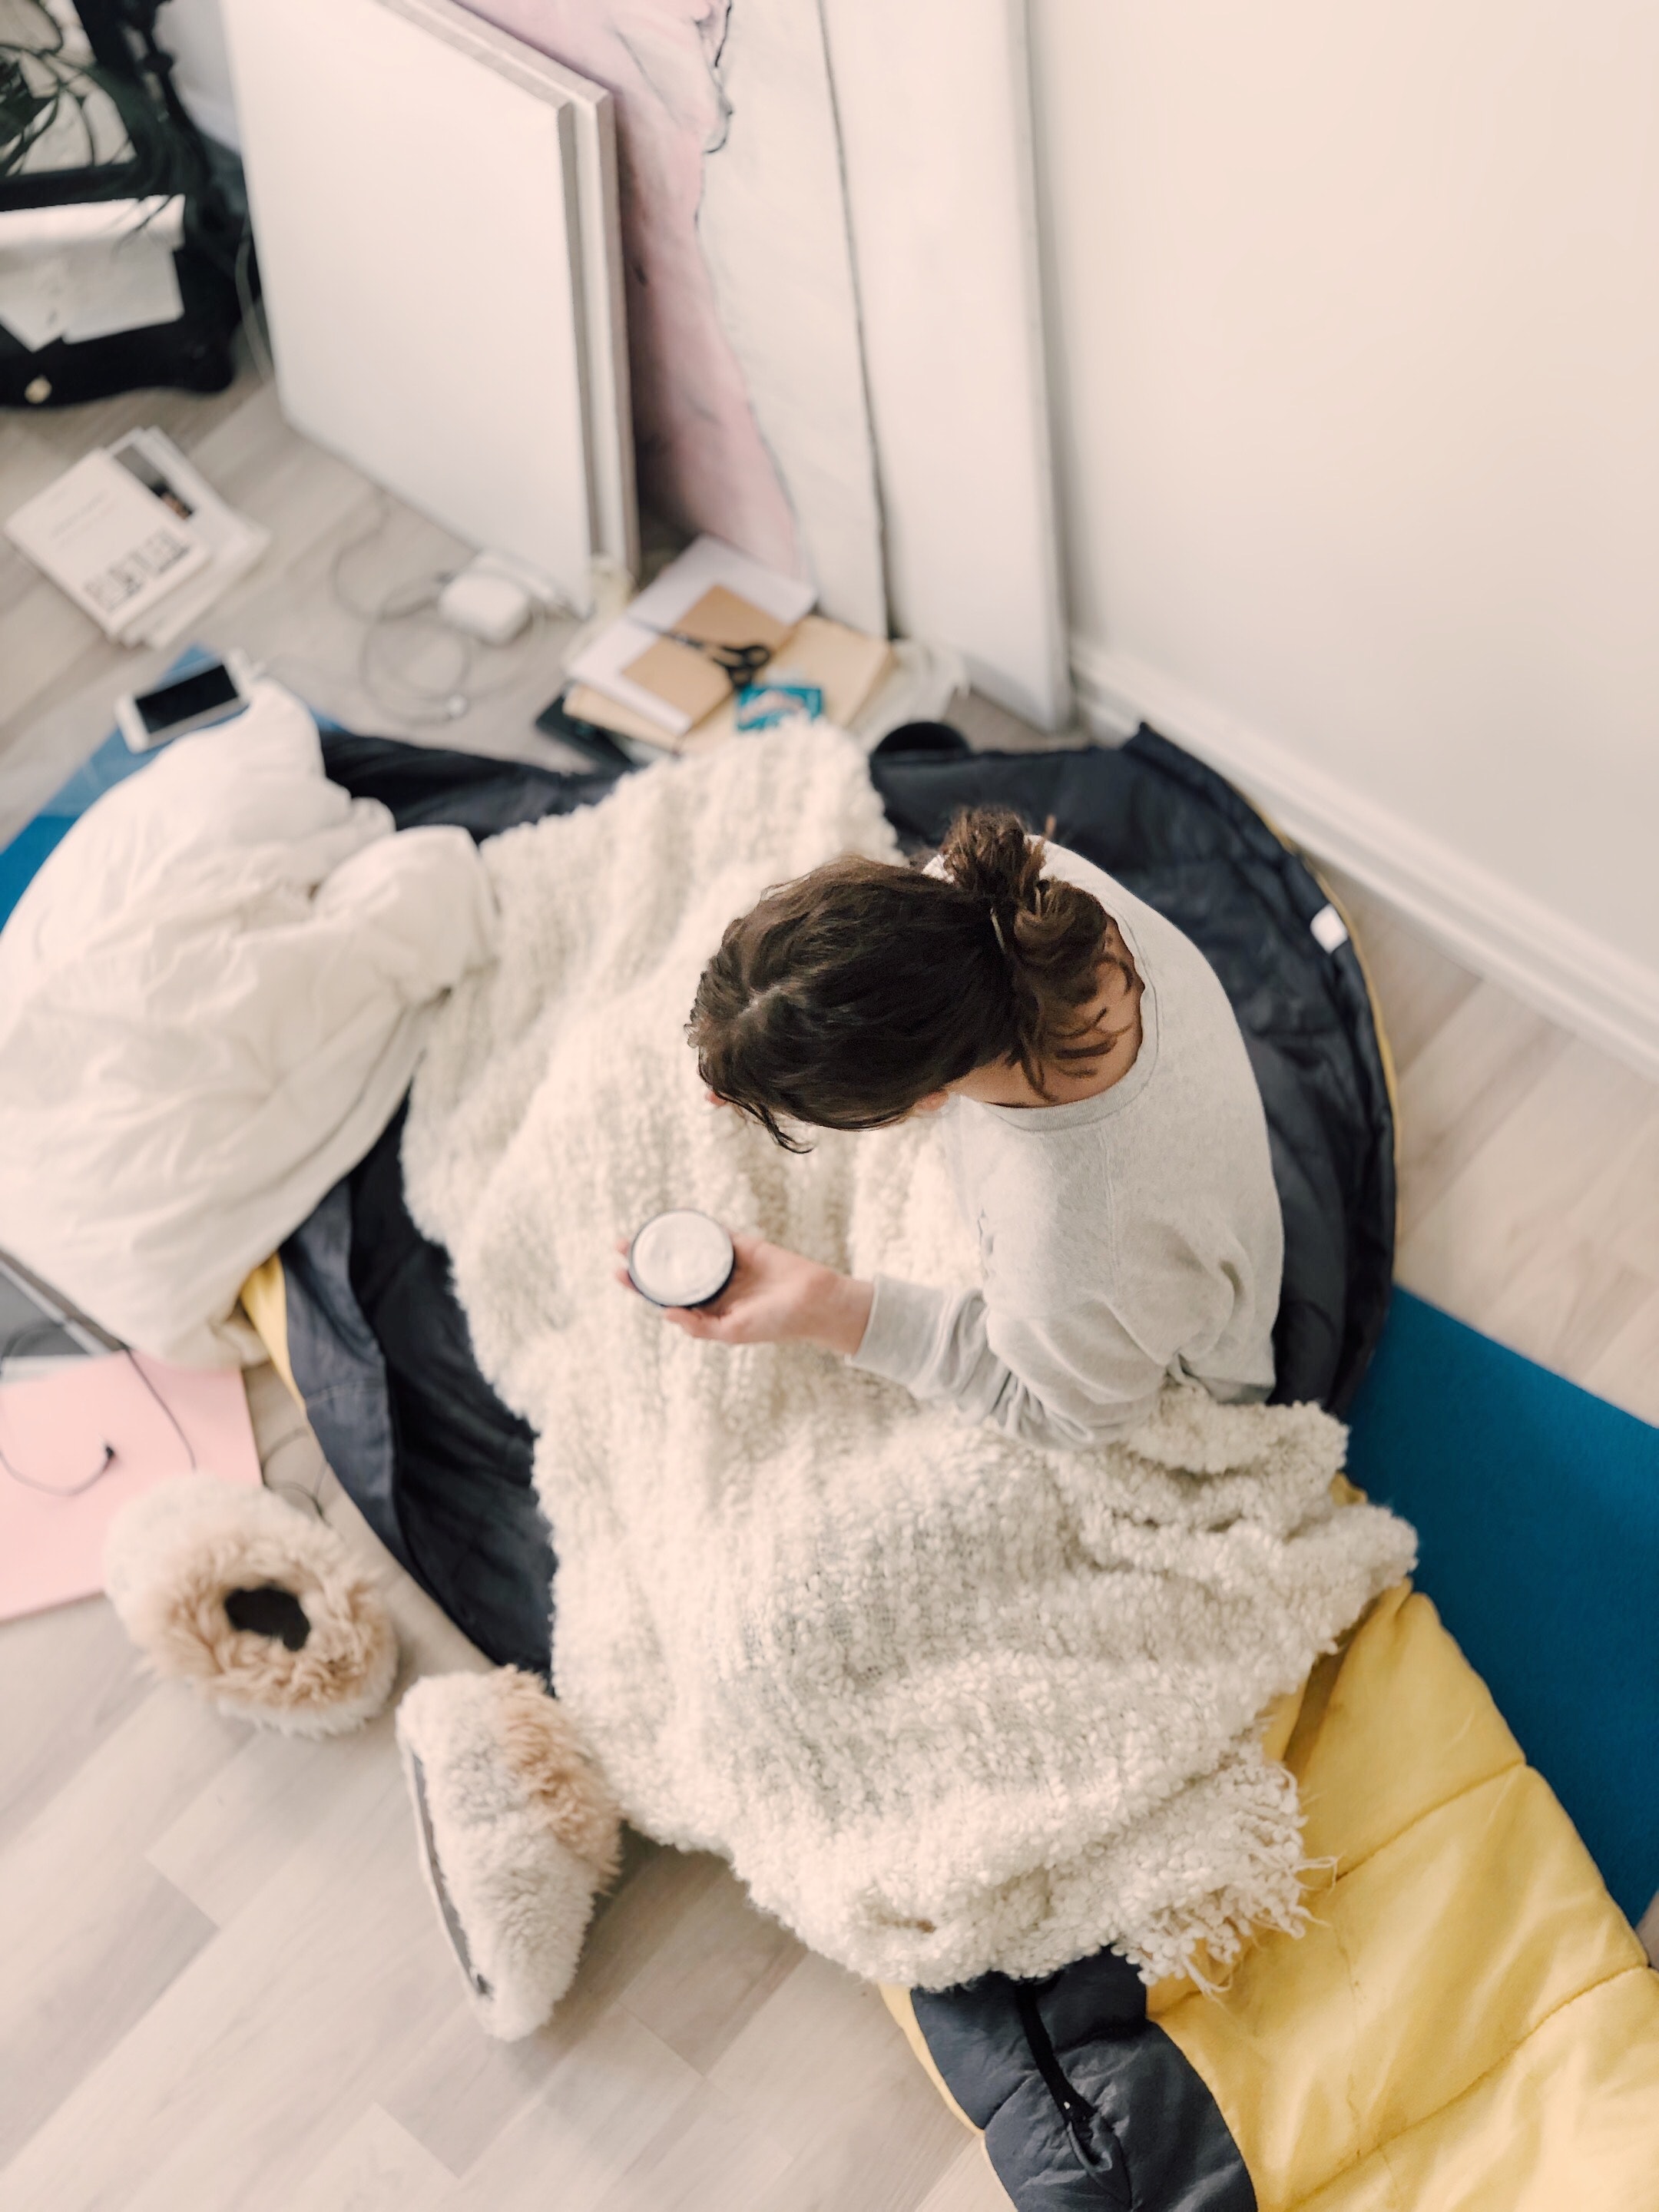
room, leg, fur, nap, floor